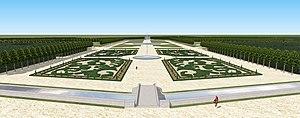
Grande perspective de Châteauneuf sur Loire vers 1700
Le château de Châteauneuf-sur-Loire, est un château français, édifié aux XVIIᵉ et XVIIIᵉ siècles et situé à Châteauneuf-sur-Loire, dans le département du Loiret en région Centre-Val de Loire.